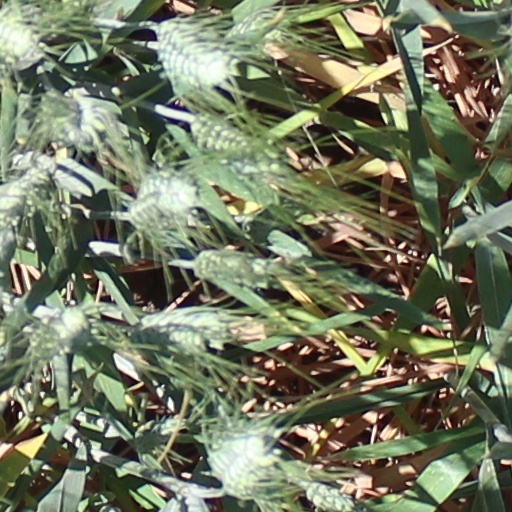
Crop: wheat